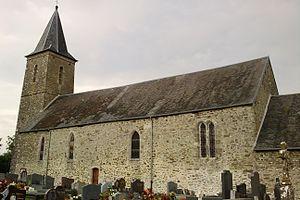
l'église Notre-Dame du Mesnil-Amey]
Le Mesnil-Amey est une commune française, située dans le département de la Manche en région Normandie, peuplée de 277 habitants.